United States national missile defense

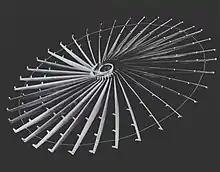
Homing Overlay Experiment open web

Given concerns about the previous programs using nuclear armed interceptors, in the 1980s the U.S. Army began studies about the feasibility of hit-to-kill vehicles, where an interceptor missile would destroy an incoming ballistic missile just by colliding with it, the so-called "Kinetic Kill Vehicles", or KKV.